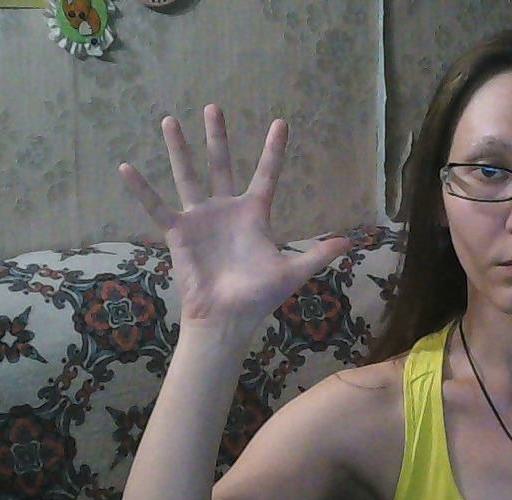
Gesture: palm